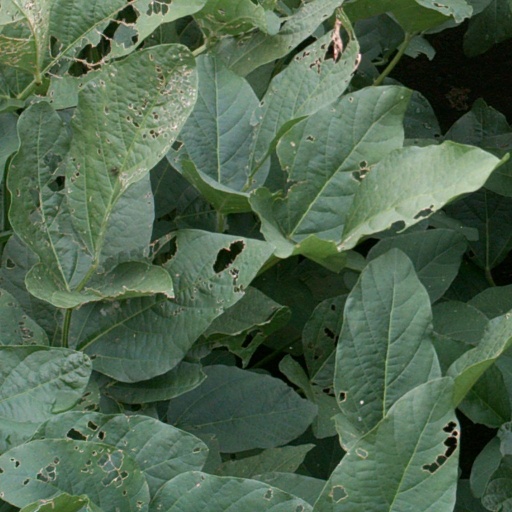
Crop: soybean